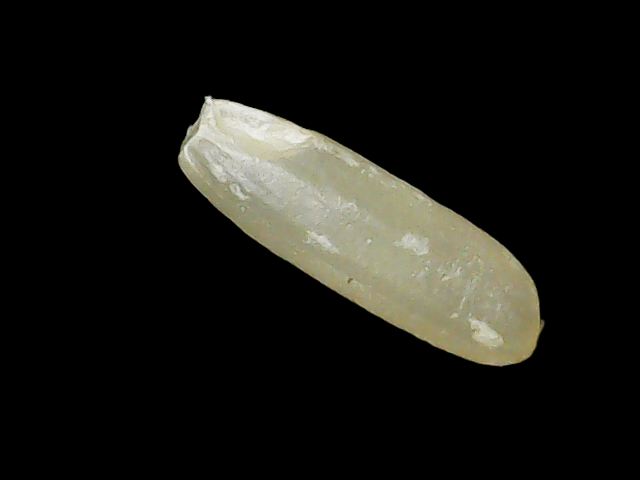
Rice variety: Binadhan21